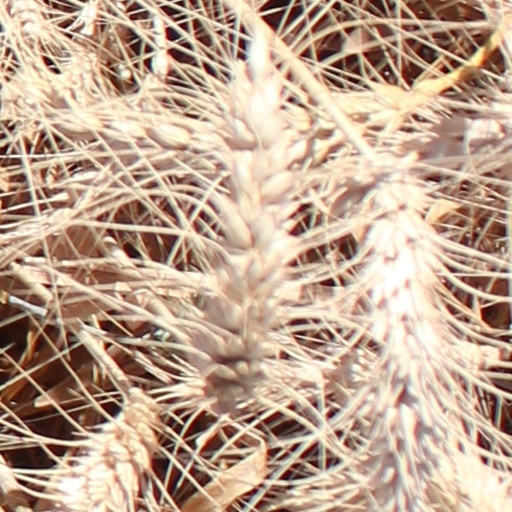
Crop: wheat